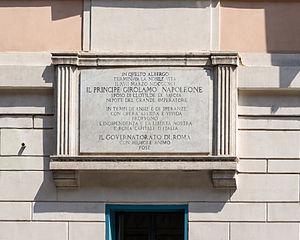
Plaque en mémoire de la mort du prince Jérôme-Napoléon, mort à l'Hôtel de Russie le 18 mars 1891, Via del Babbuino, Rome, Italie.
Napoléon Bonaparte, dit Napoléon-Jérôme Bonaparte ou Jérôme Napoléon, prince français et prince Napoléon, prince de Montfort, comte de Meudon et de Moncalieri, né à Trieste le 9 septembre 1822 et mort à Rome le 17 mars 1891, est une personnalité politique et militaire française du Second Empire, cousin germain de l’empereur Napoléon III.